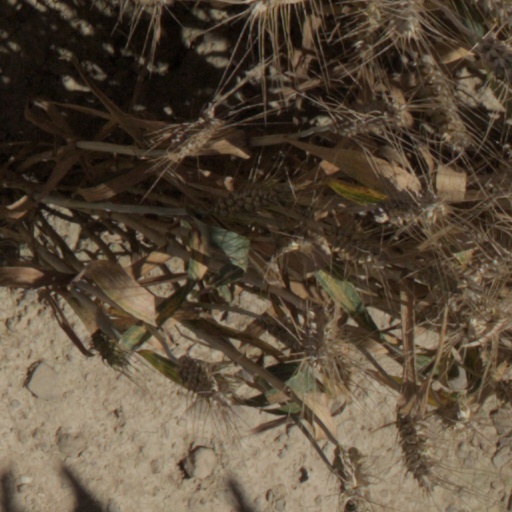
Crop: wheat